John Wilson Bengough

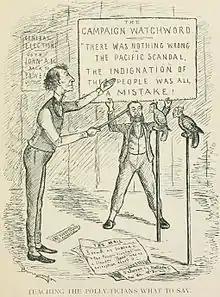
John A. Macdonald was a favourite target of Bengough's, notably during the Pacific Scandal.

Bengough continued to devote himself to political causes. He supported the Liberals' successful campaign in the federal election of 1896 with cartoons in the "Toronto Globe" and with a song he composed titled "Ontario, Ontario". He belonged to numerous political and social clubs. He was a founding member of the Royal Society of Canada in 1880, to which the Governor General appointed him an Associate. He was professor of elocution at Knox College from 1899 to 1901. He served as director of the Toronto Exhibition, auditor for the Canadian Peace and Arbitration Society, member for three years of the board of directors of the Victoria Industrial School, and president of the Toronto Single Tax Association, and took part in the People's Forum social activist group.